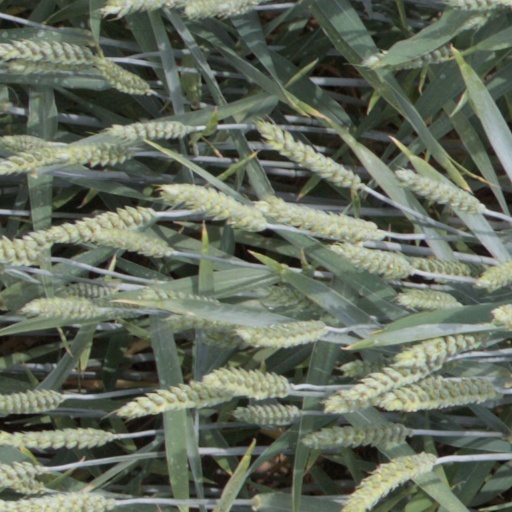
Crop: wheat